Peter Jan Margry

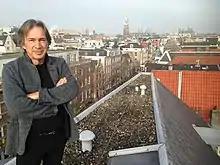
Margry (2017)

Peter Jan Margry (born April 6, 1956) is a Dutch historian and European ethnologist who was till November 2022 professor European Ethnology at the University of Amsterdam and, from 1993 to 2022, senior fellow at the Royal Netherlands Academy of Arts and Sciences research center Meertens Institute in the Netherlands. Previously, he worked in The Hague and Den Bosch where he held positions as archivist-researcher, historian and archival inspector successively at the Dutch National Archives, the Court of Audit (Netherlands) and the province of North Brabant. During the 1990s he was also active as a consultant on document heritage, working in Suriname and Papua (Indonesia).